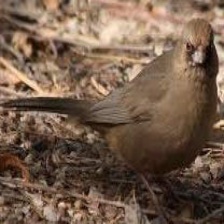
Species: ALBERTS TOWHEE
Scientific name: PIPILO ABERTI